Tonto Dikeh

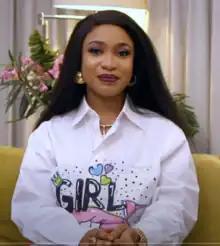

Tonto Charity Dikeh (born 9 June 1985) is a Nigerian actress, singer, songwriter, and humanitarian. On 27 August 2000, Dikeh set up her foundation, the Tonto Dikeh Foundation.